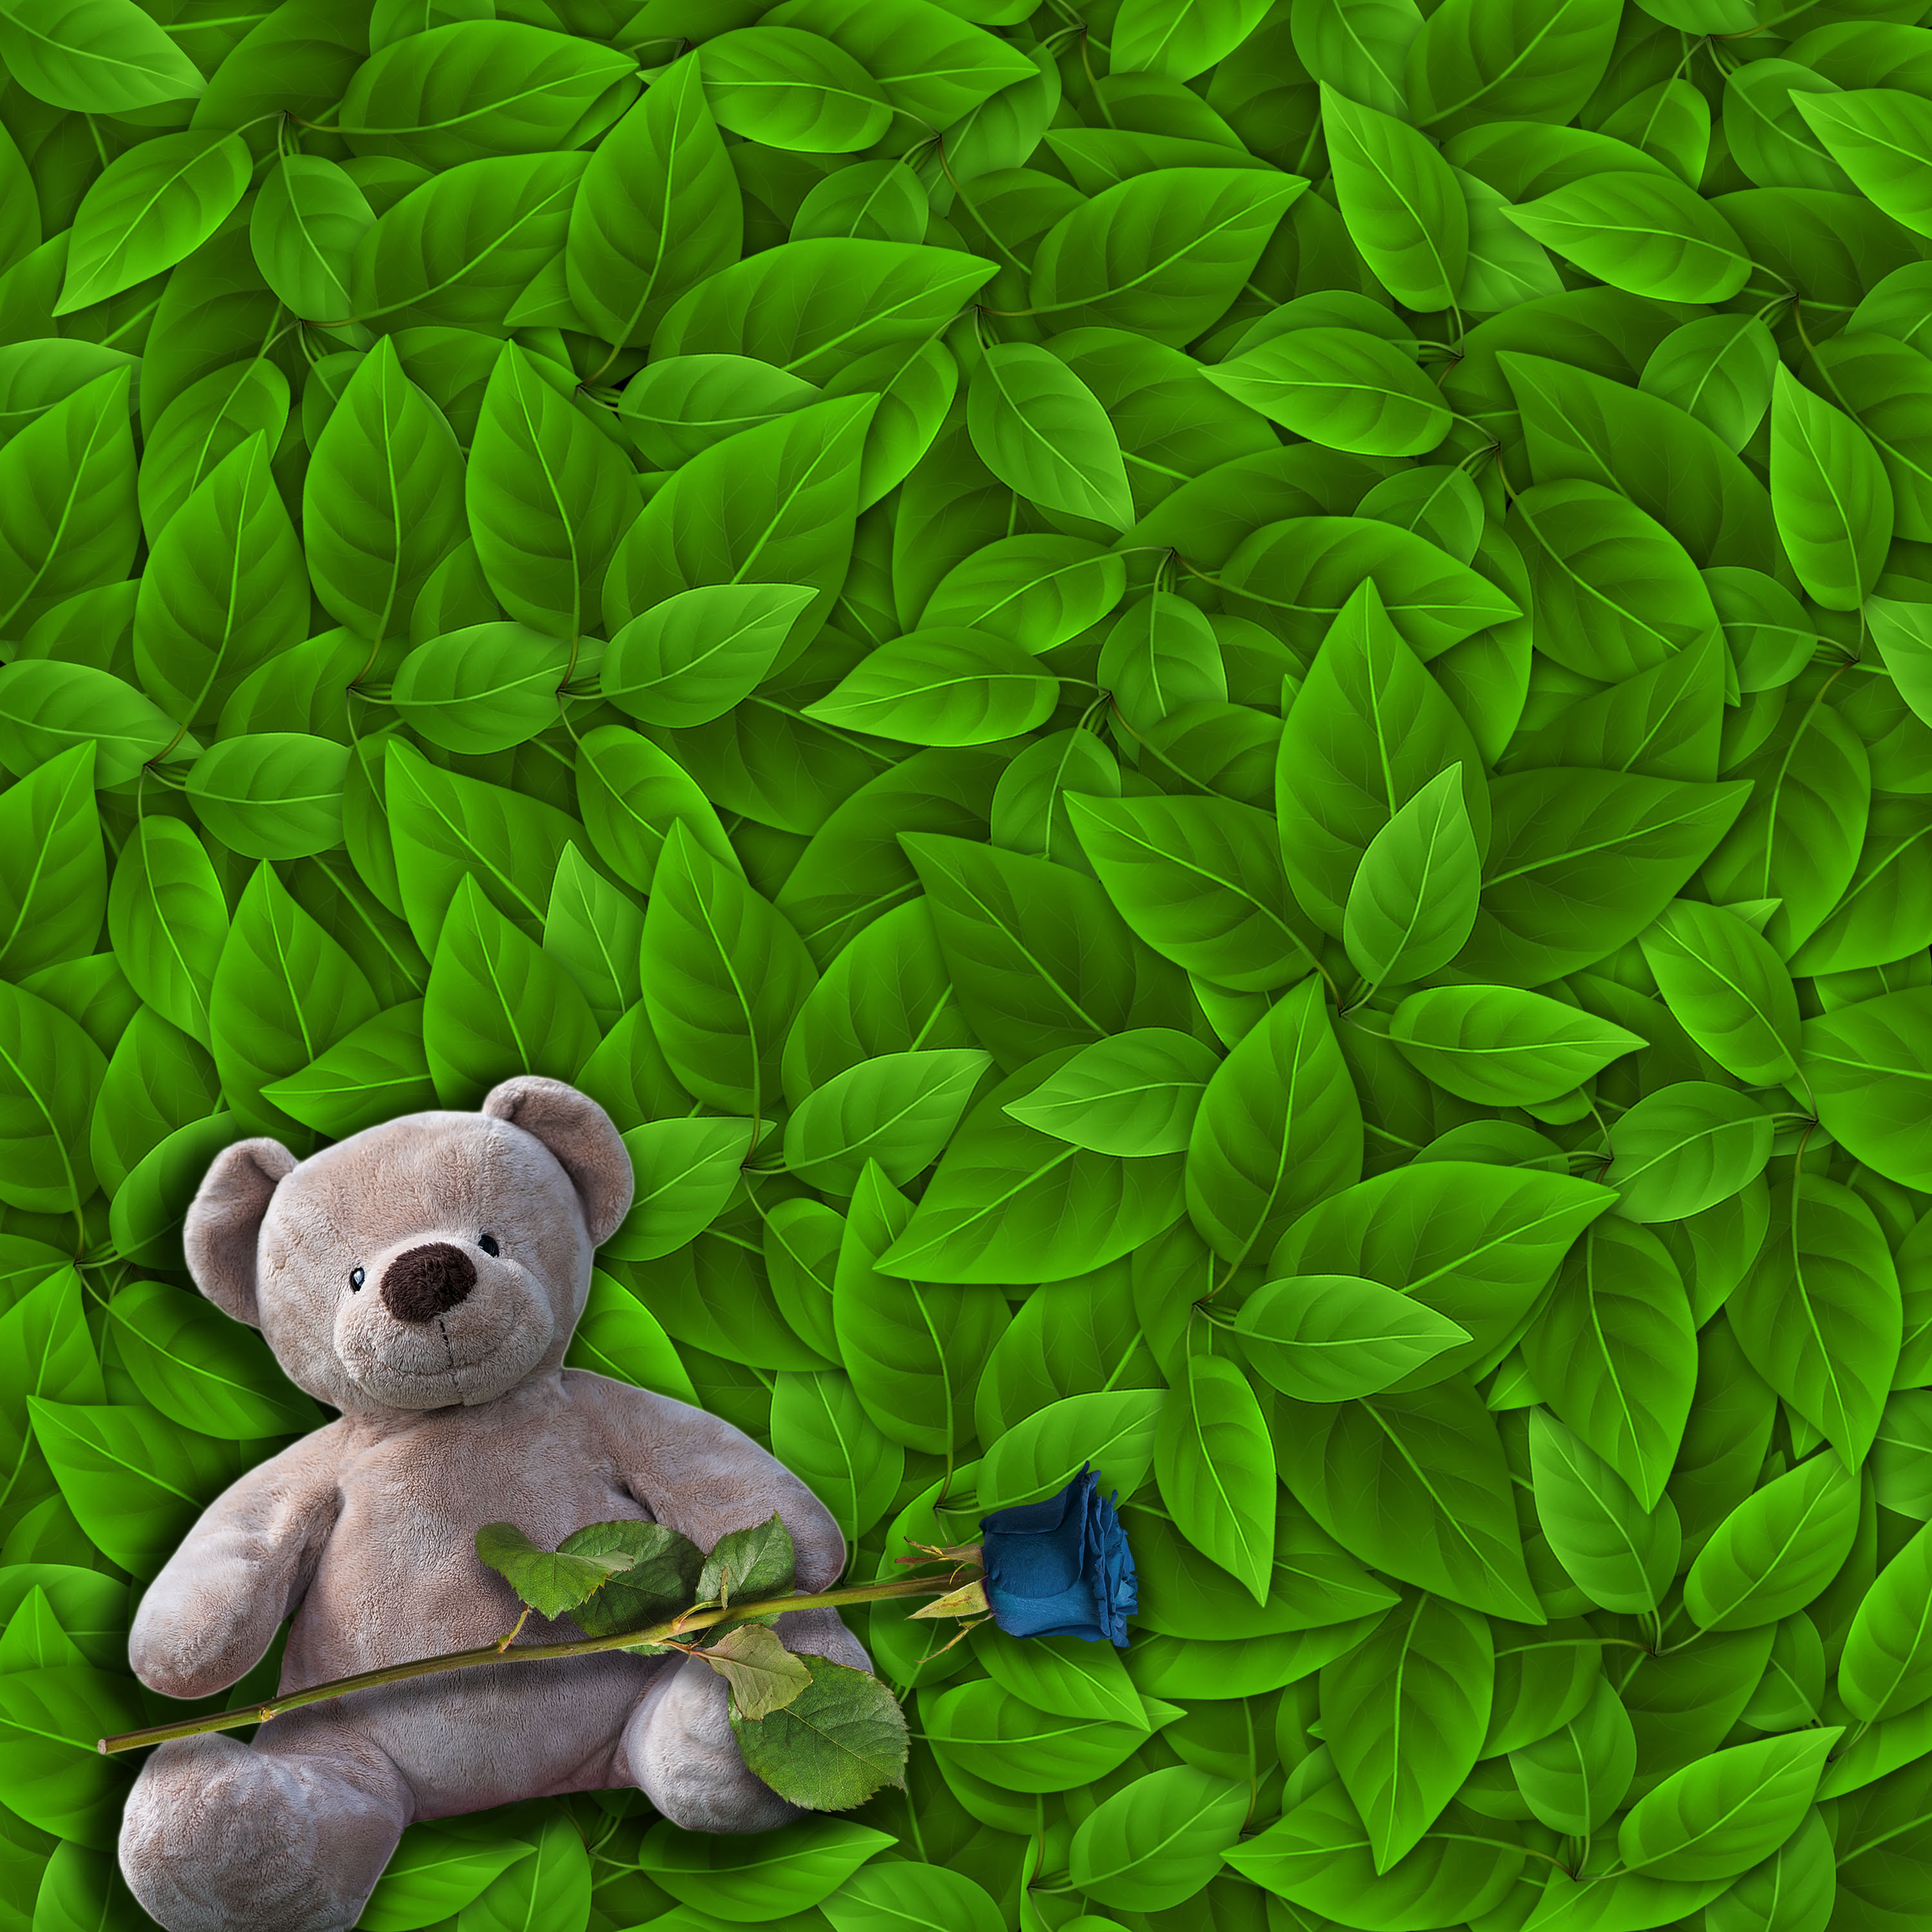
romantic, background screen, teddy bear, flower, green, background, leaf, fauna, plant, grass, organism, tree, groundcover, jungle